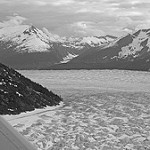
Label: B & W